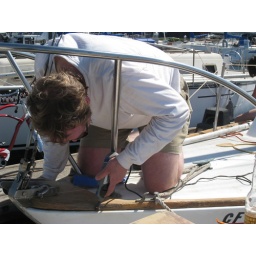
Friends gathered to help Matt sand and paint his sailboat in Alameda.